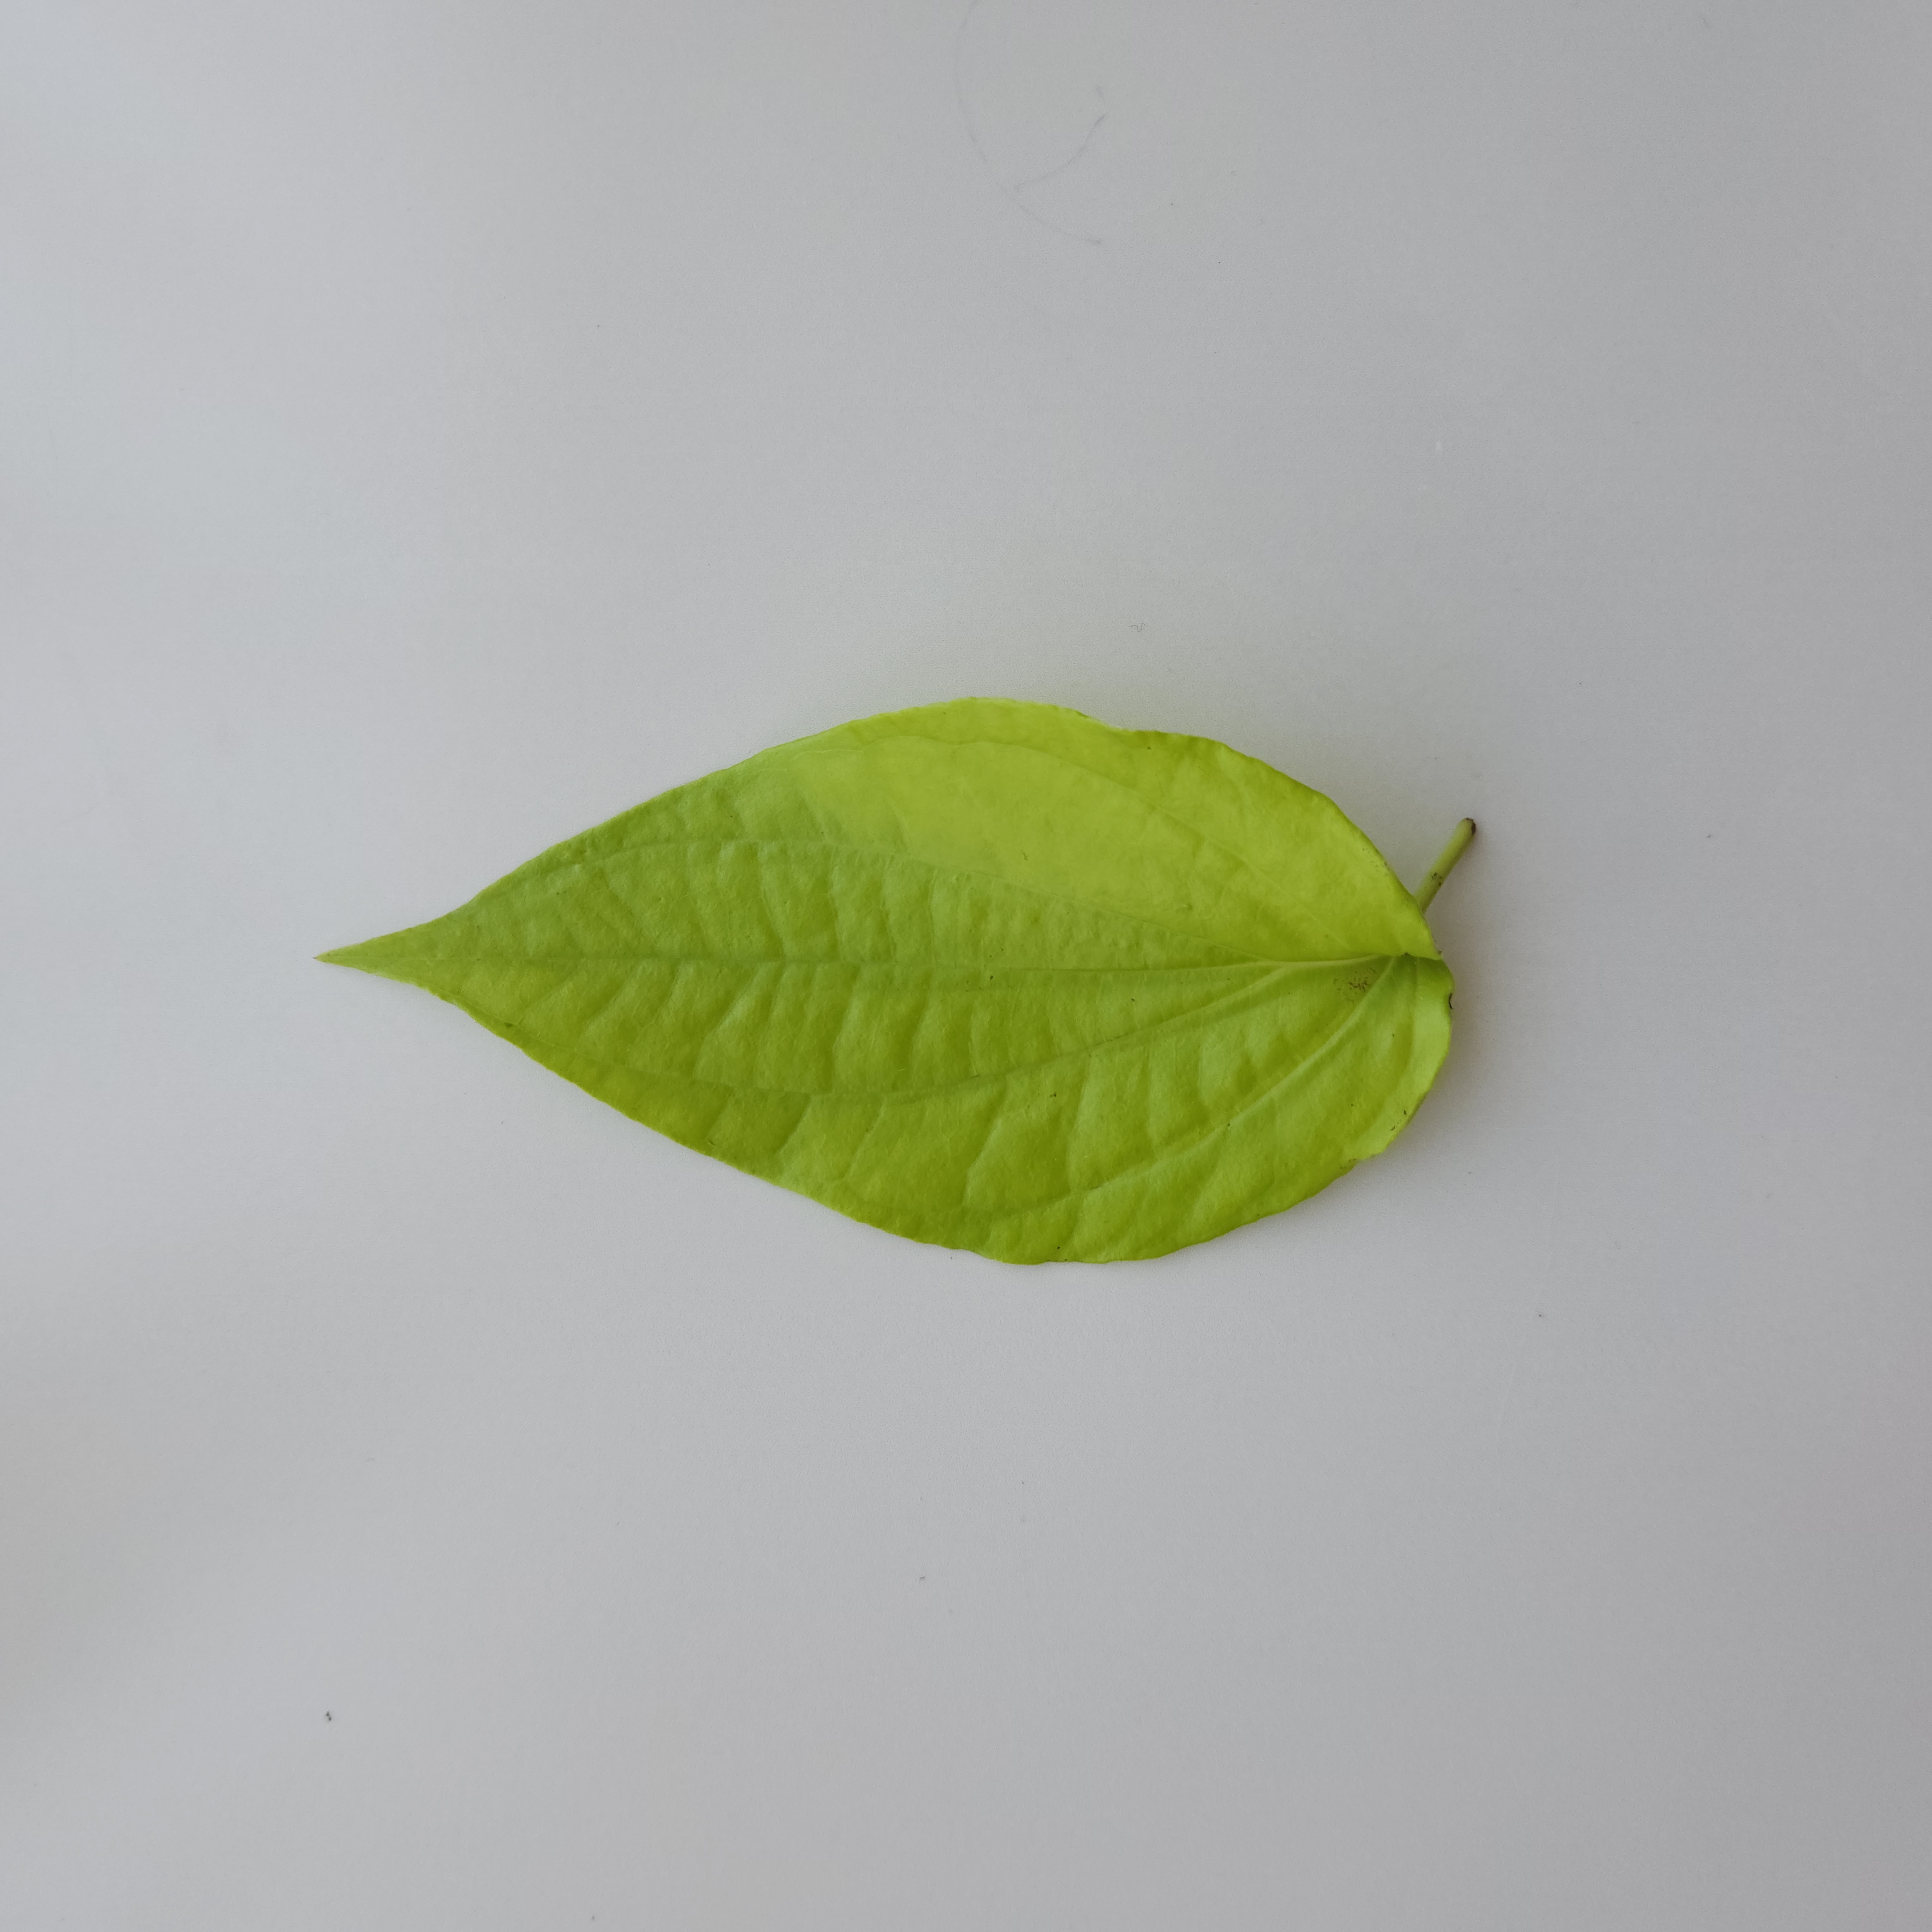
Label: Healthy